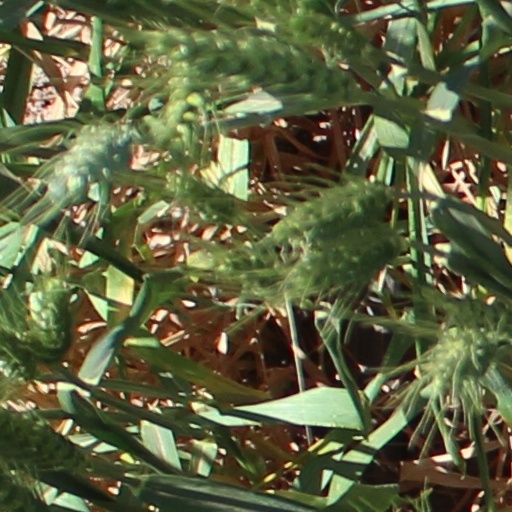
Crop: wheat